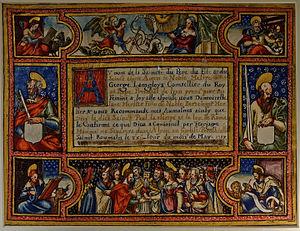
Charte de mariage de George Lamgloys et de Jane Mersier - 21 mai 1587 Enluminure sur parchemin. Lyon, Bibliothèque municipale de Lyon. Coste 343-1 Exposition
Une enluminure est une décoration exécutée à la main qui orne un manuscrit. Les techniques de l'imprimerie et de la gravure ont fait presque disparaître l'enluminure ; quelques livres imprimés en sont toutefois décorés.